Tadeusz Kościuszko

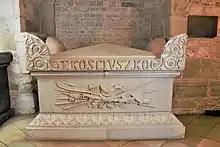
Kościuszko's sarcophagus at Wawel Cathedral

Learning that the Russian garrison had departed Kraków, Kościuszko entered the city on the night of 23 March 1794. The next morning, in the Main Square, he announced an uprising. Kościuszko received the title of "Naczelnik" (commander-in-chief) of Polish–Lithuanian forces fighting against the Russian occupation.